Compaq Evo

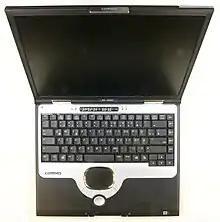
Compaq Evo N800v

The Desktops were small and made to be positioned horizontally instead of vertically so that the monitor could be placed on top to save space. Most featured a sleek silver and black compact design. The early models were shipped with CD-ROM drives but Compaq shipped "Evo"s with CD-RW drives and DVD-ROM drives. The design of some models were only allowed for one CD or DVD drive, but some models had bigger designs for 2 CD or DVD drives. Some models also shipped with a 3½ floppy drive, positioned below the CD or DVD drive. Most models also had 2 USB 2.0 ports in the front for convenience as well as having two in the back for human interface devices and external volumes. Most also had a headphone and microphone jack in the front with a line in and line out in the back.